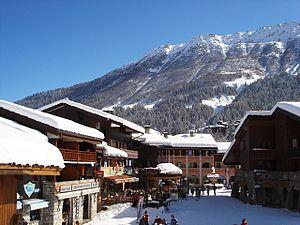
la rue piétonne du Bourg
Le Morel ou torrent le Morel est une rivière française du département Savoie de la région Auvergne-Rhône-Alpes et un affluent gauche de Isère, c'est-à-dire un sous-affluent du Rhône.
La liste des stations de sports d'hiver de Savoie présente l'ensemble des villages et stations de sports d'hiver situés sur le territoire de la Savoie, qui correspond aux deux départements français de la Savoie et de la Haute-Savoie.